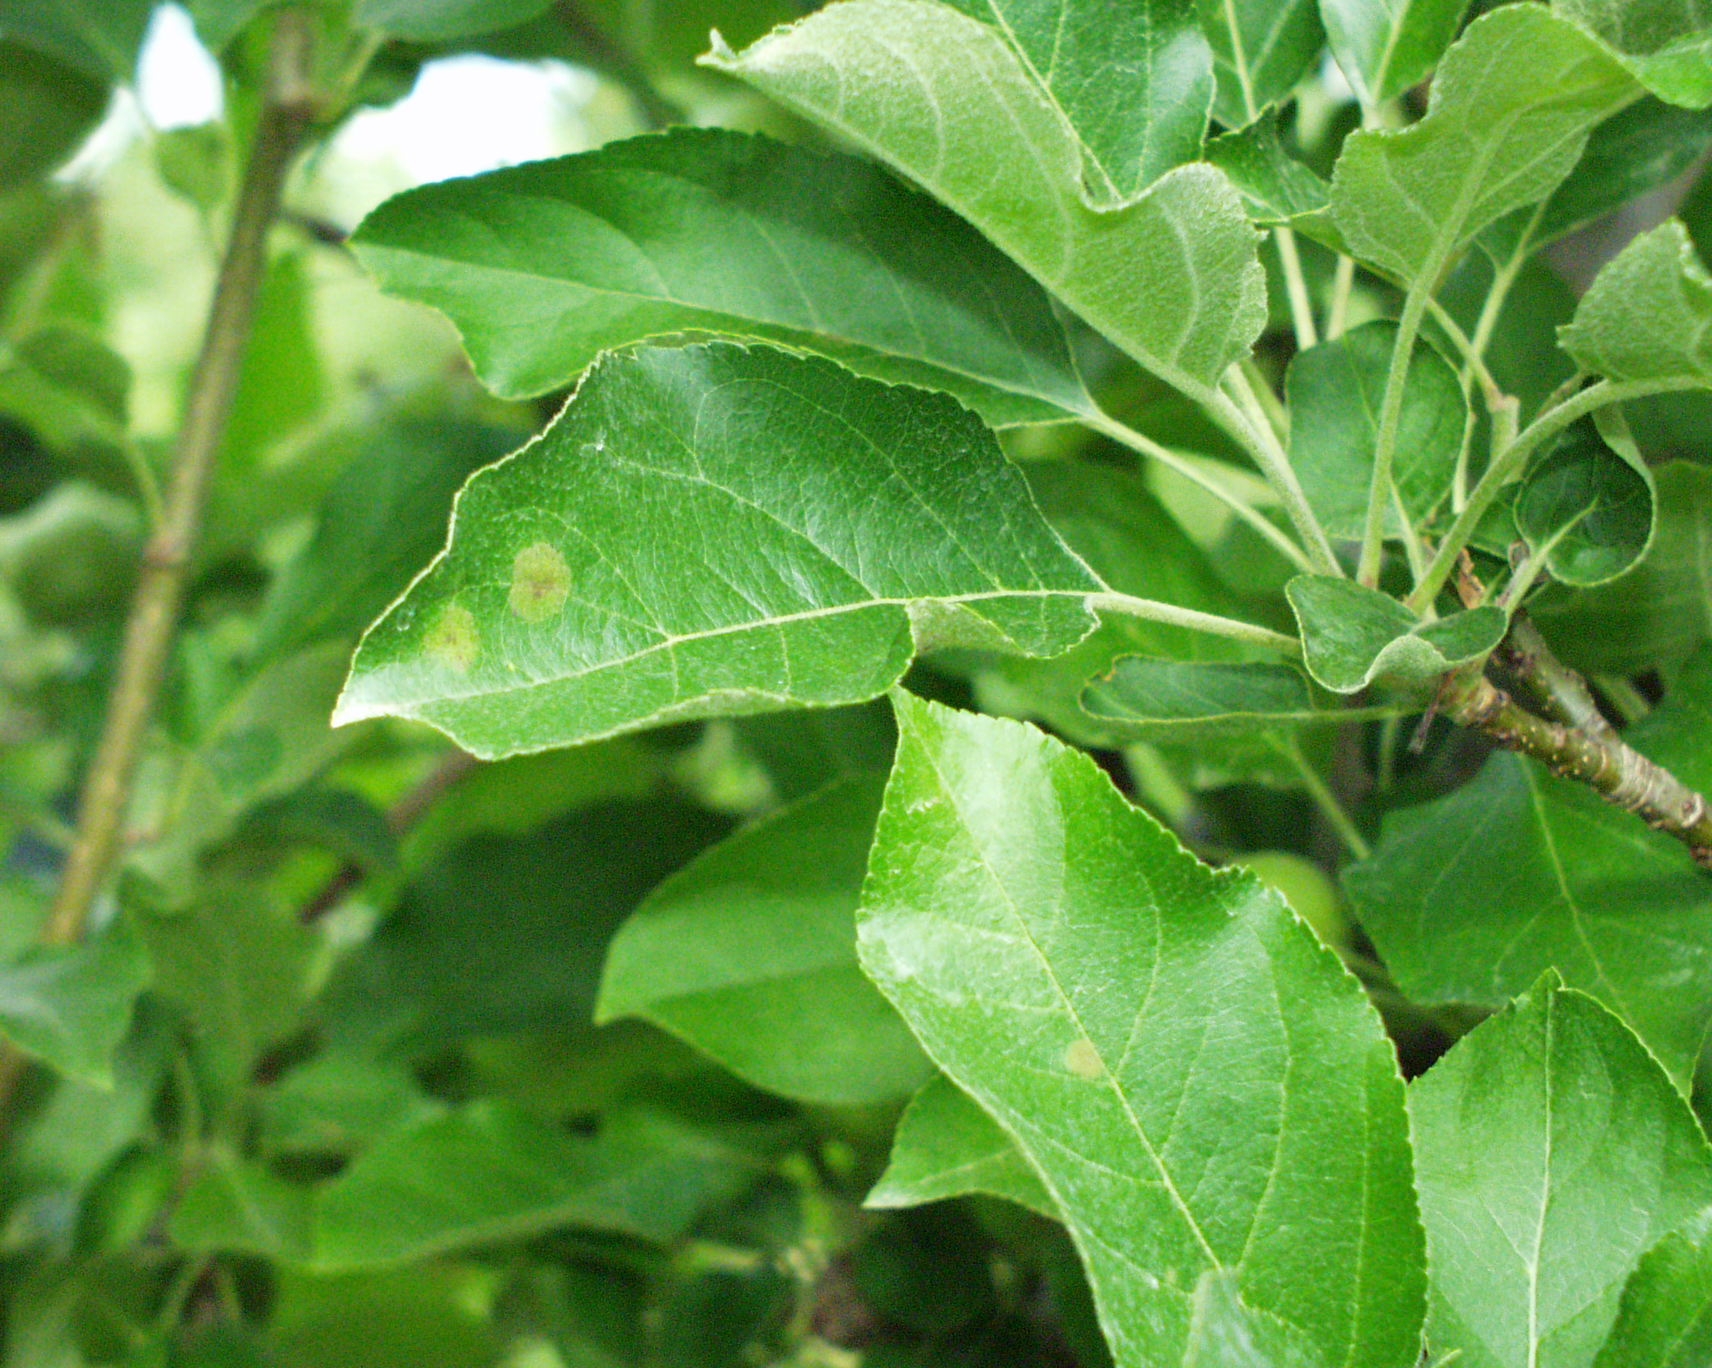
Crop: apple
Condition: scab